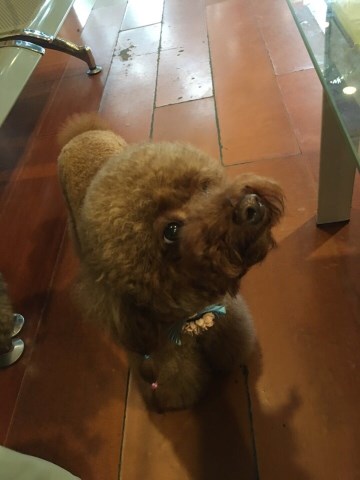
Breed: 2925-n000114-toy_poodle